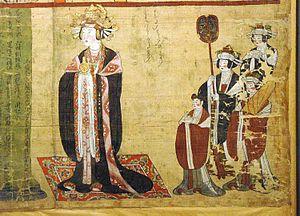
Les grottes de Mogao, ouvertes au public depuis 1980, forment un ensemble de 492 chapelles bouddhistes ornées de peintures et sculptures. Elles font partie de l'ensemble plus vaste des grottes de Dunhuang, dans la province de Gansu en Chine, en marge du désert de Gobi. Ces chapelles ont été élaborées dans 735 grottes, dont 492 avec décor peint ou/et sculpté, creusées dans la paroi rocheuse par des moines à partir du IVᵉ siècle. Des communautés monastiques commencèrent vite à percer des cavités plus grandes dans le grès comme actes de dévotion publique, et à orner les sanctuaires d'effigies de Bouddha. Ce type de grottes aux multitudes de peintures et sculptures de Bouddha reçoivent l'appellation générique de grottes des mille Bouddhas. Certaines de ces grottes abritent, d'ailleurs, des statues de Bouddha de très grandes dimensions.